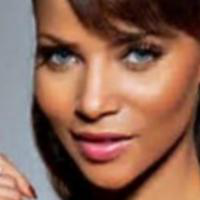
Age group: age 21-30